Henry Francis Blanford

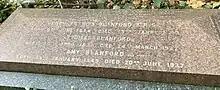
Family vault of Henry Francis Blanford in Highgate Cemetery

On 20 June 1867, Blanford married Charlotte Mackenzie, daughter of George Ferguson Cockburn of the Bengal civil service and granddaughter of Lord Justice Cockburn. They had three daughters and a son. Poor health forced him to return to England and he died of cancer at Folkestone, Kent in 1893. He was buried in a family vault on the western side of Highgate Cemetery.